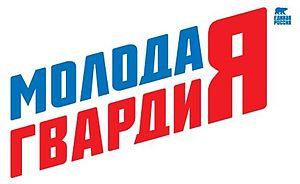
La Jeune Garde est la branche jeune du parti politique russe Russie unie. Fondée en 2005, elle reprit le nom de la fameuse Garde Jeune, une organisation résistante russe clandestine de la Seconde Guerre mondiale. La Jeune Garde revendique 83 antennes régionales à travers la Russie.